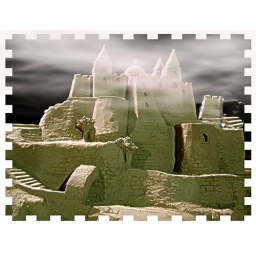
fog and sand castle in Tortoreto Italy